Mamie Parker

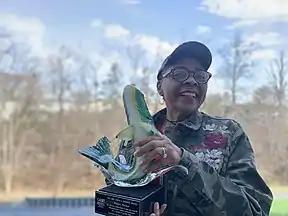
Parker in 2020

Mamie Parker (born October 14, 1957) is an American biologist, conservationist, executive coach, facilitator, and inspirational speaker from Wilmot, Arkansas. She holds a PhD in limnology from the University of Wisconsin and spent 30 years with the United States Fish and Wildlife Service (USFWS) in a variety of positions in Wisconsin, Minnesota, Missouri, Georgia, and Washington, D.C. Highly regarded as a pioneer in the field, she was the first Black woman to serve as the assistant director of Fisheries and Habitat Conservation and the first African American to lead a USFWS regional office when she served as the Northeast Service Regional Director, covering 13 northeastern states. She also served as USFWS Chief of Staff and Chief of Fisheries. She received the US government's highest honor for career service employees for her accomplishments, the Presidential Rank Meritorious Service Award, and in 2005 was the first African American inducted into the Arkansas Outdoor Hall of Fame. Since retiring from USFWS, she has worked as an executive leadership coach, inspirational speaker, and environmental consultant with Ma Parker and Associates and EcoLogix Group, Inc. She is on the board of directors of the National Wildlife Federation, Chesapeake Bay Foundation, Duke University Nicholas School of the Environment, The Nature Conservancy-Virginia Chapter, American University School of Public Affairs, Ducks Unlimited, and the Student Conservation Association. Throughout her career she has worked to advance diversity and opportunities for minority students in conservation and fisheries careers; in 2016 she was awarded the Emmeline Moore Prize from the American Fisheries Society for these efforts.